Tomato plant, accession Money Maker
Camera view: horizontal (90 deg, fisheye); turntable rotation: 0 degrees
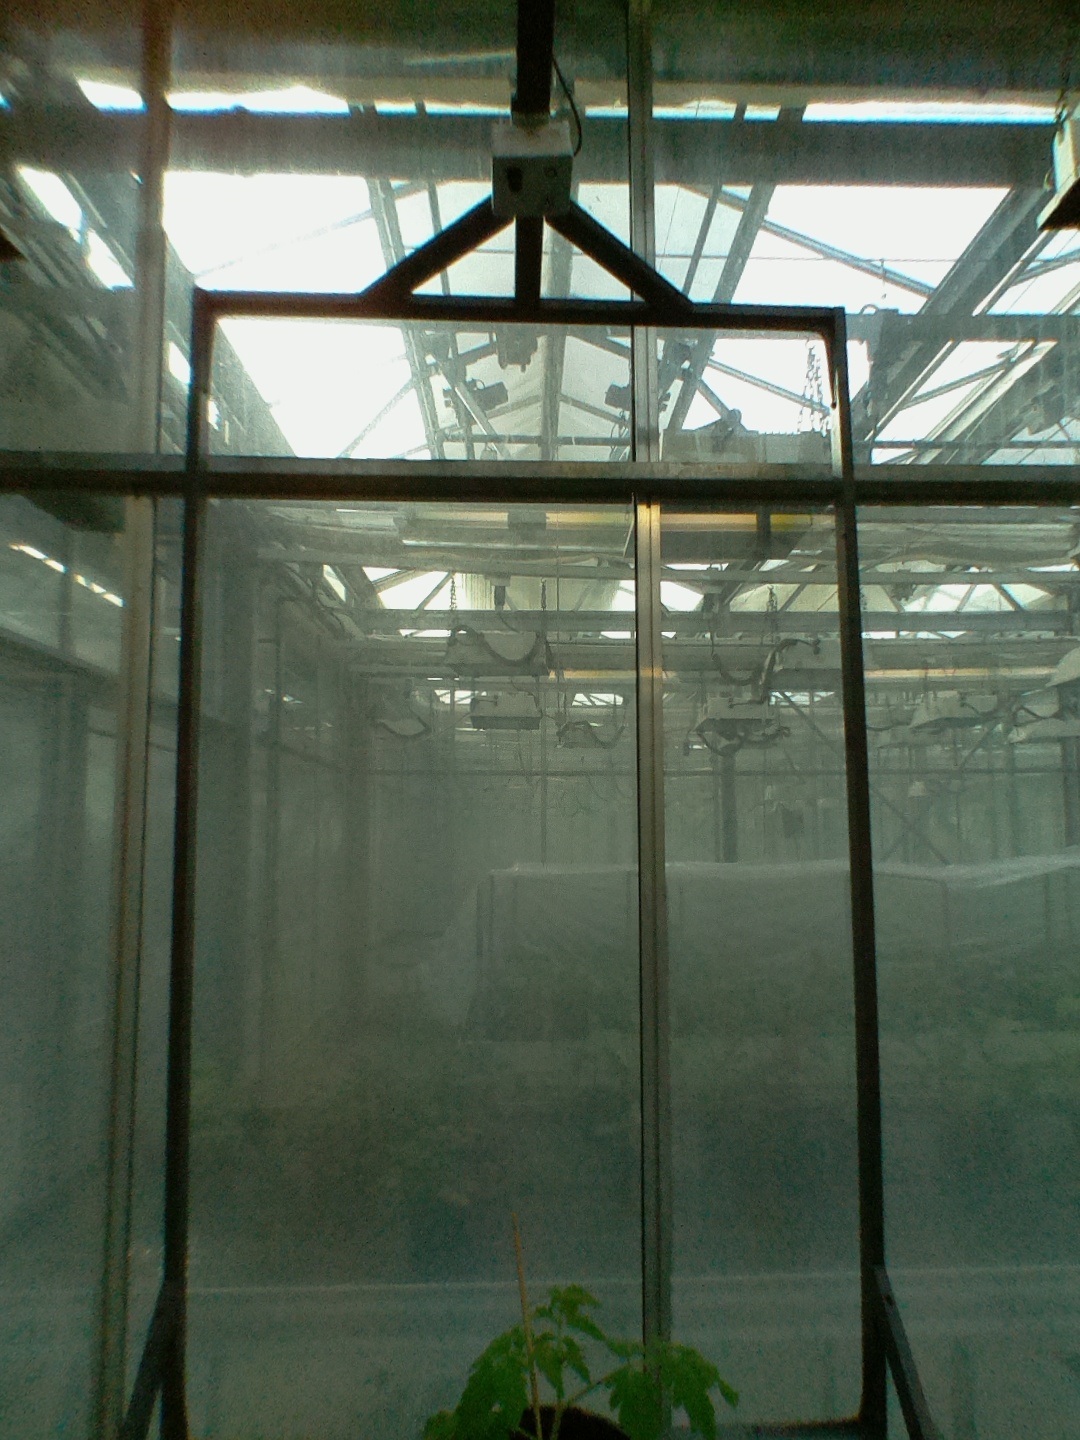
BBCH growth stage 13: 6 of true leaves visible